Battle of Maxen

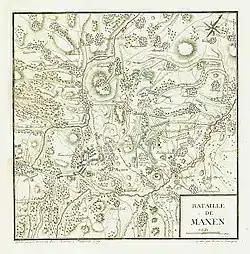
Map of the Battle of Maxen

On 19 November Finck's forces amounted to about 14,000 men, had reached the village of Maxen, located in a small valley of the Ore Mountains (Erzgebirge); The forces of Daun, on the other hand, had reached, protected by the fog, the town of Dippoldiswalde south-west of Maxen, with other Austrian troops under General Anton Joseph von Brentano-Cimaroli attested further north between Wittgendorf and Tronitz and some departments of the Imperial Reichsarmee guarding Dohna to the northeast. While Daun had his troops, numbering about 32,000 men, camp for the night, Finck stood in a defensive position in the hills around Maxen.